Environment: real
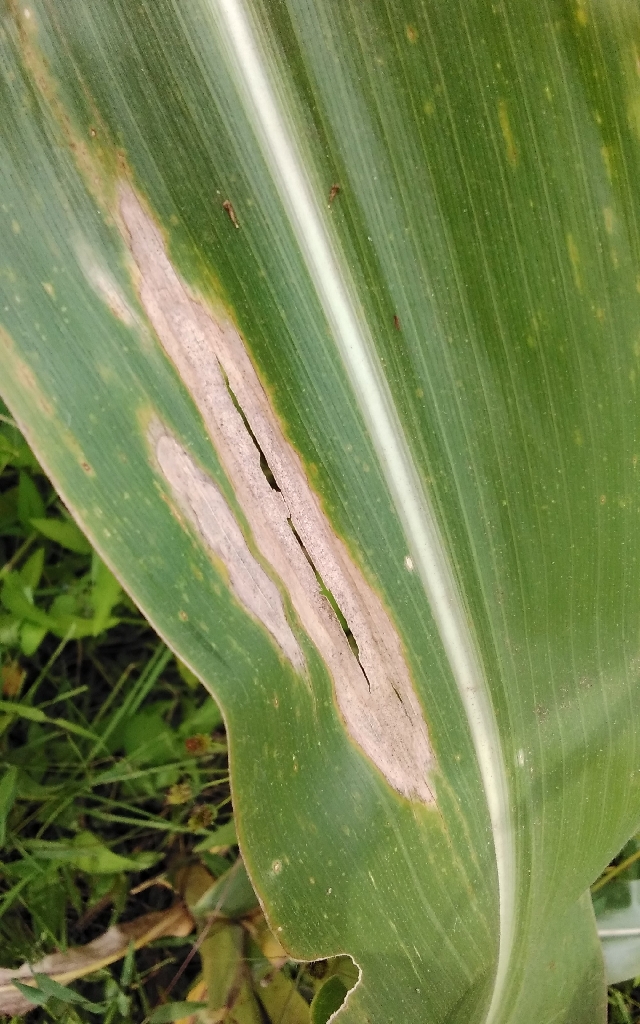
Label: northern_corn_leaf_blight